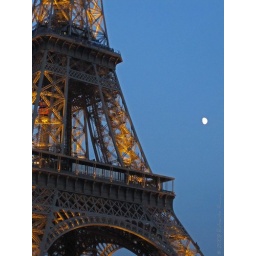
I was photographing the moon from a boat on the Seine, honestly. The tower got in the way at the last instant.